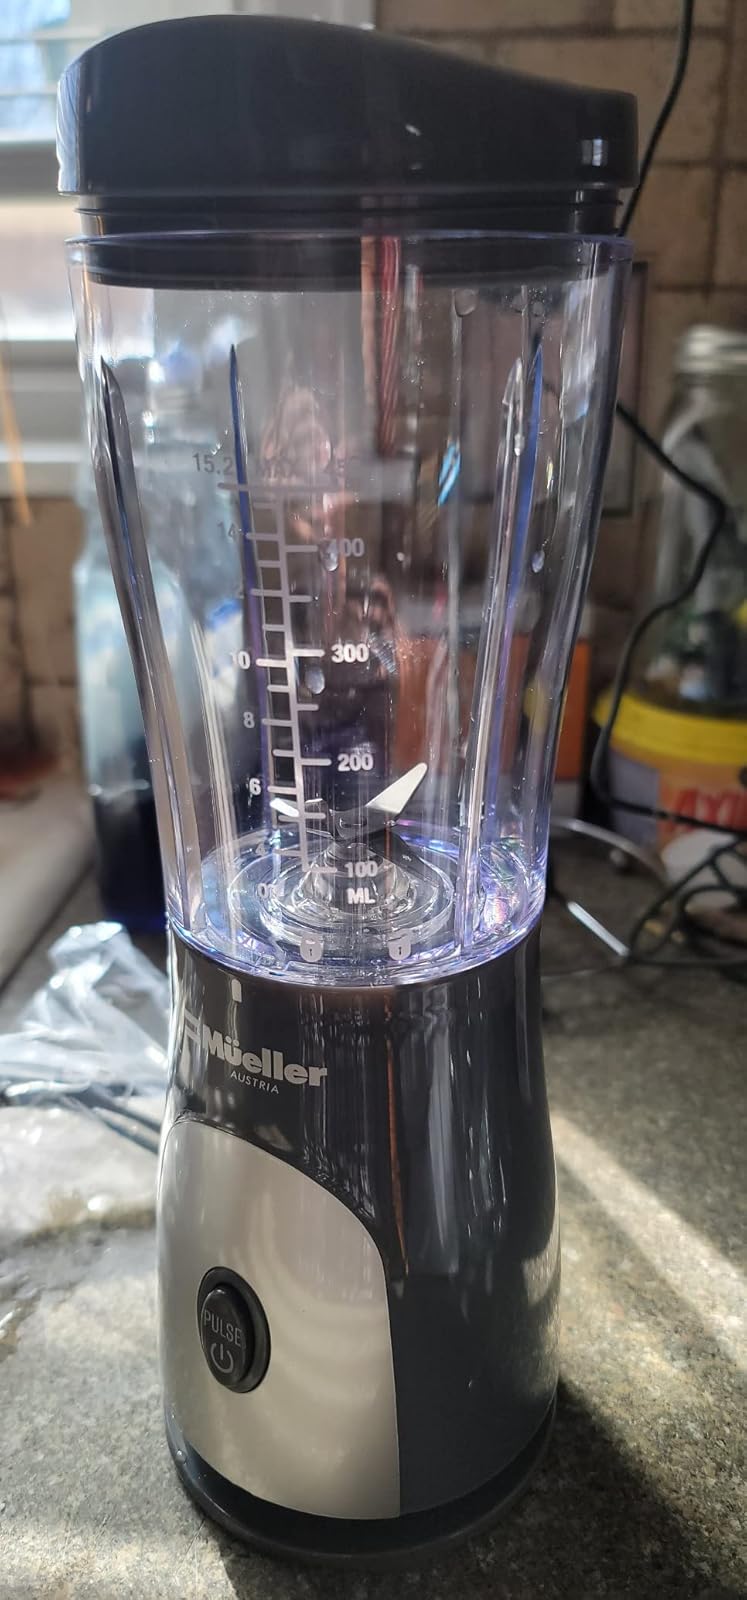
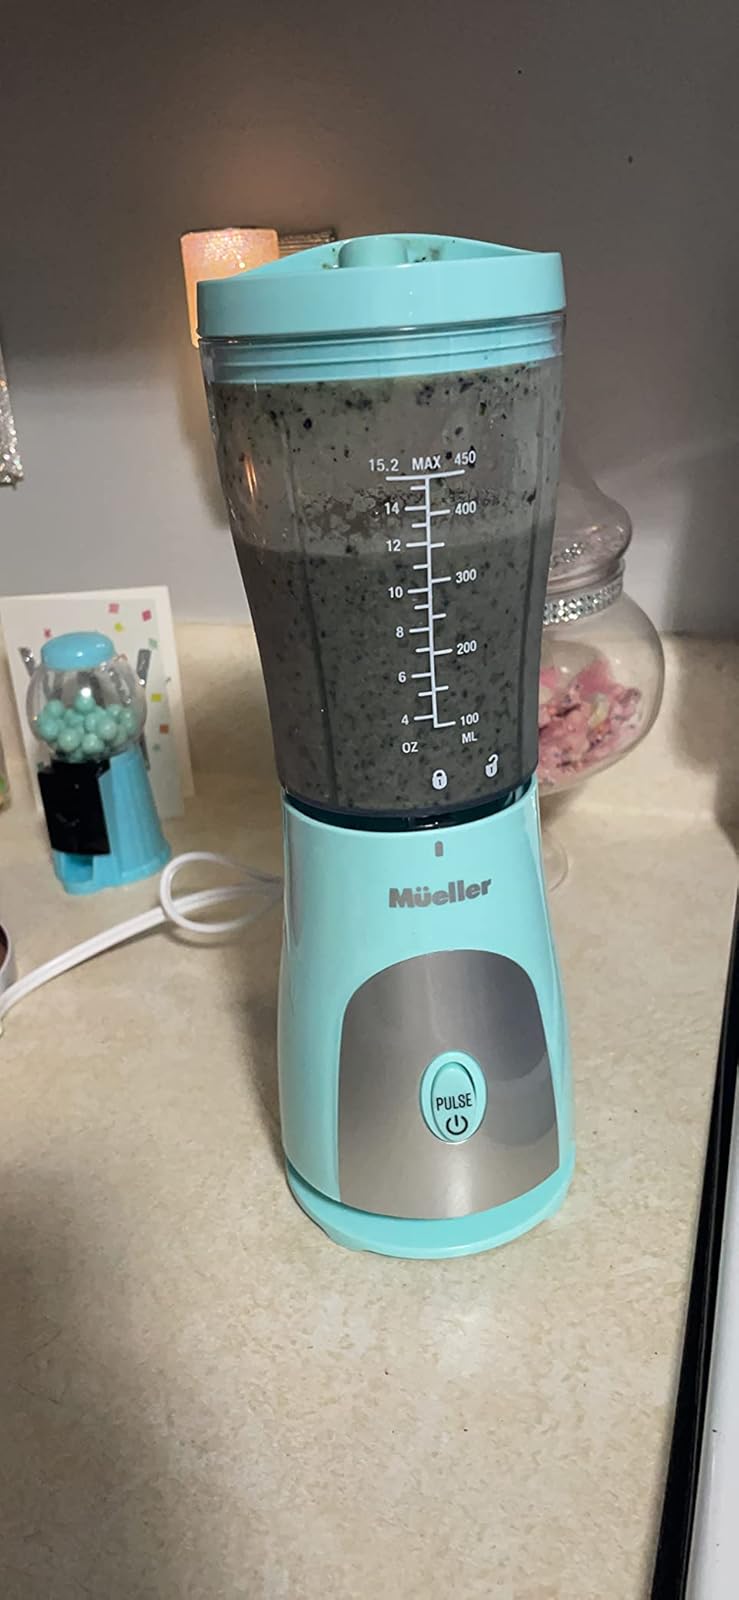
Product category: items_blender
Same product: no